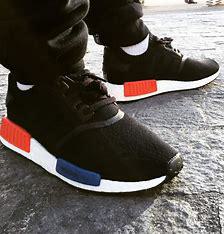
Brand: Adidas
Model: NMD Sale